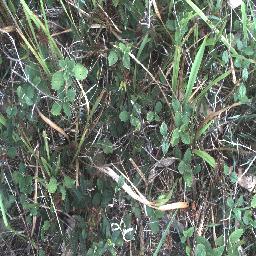
Label: negative